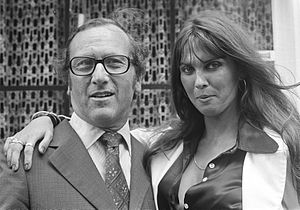
Sinbads gyldne rejse
Sinbads gyldne rejse er en engelsk-amerikansk fantasy-film fra 1974, instrueret af Gordon Hessler og berømt for sine stop-motion-effekter, skabt af animatoren Ray Harryhausen. Dette var den anden af Harryhausens tre Sinbad-film.